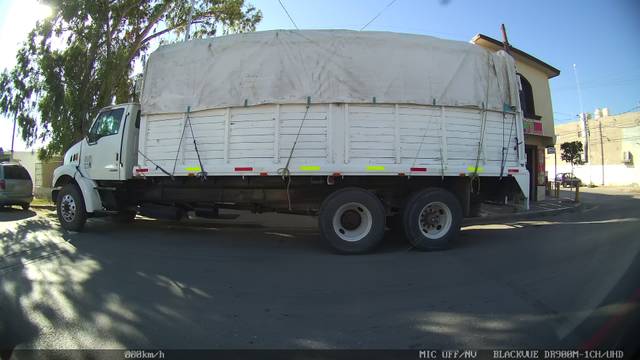
Region: Mexico
Coordinates: 25.545, -103.411